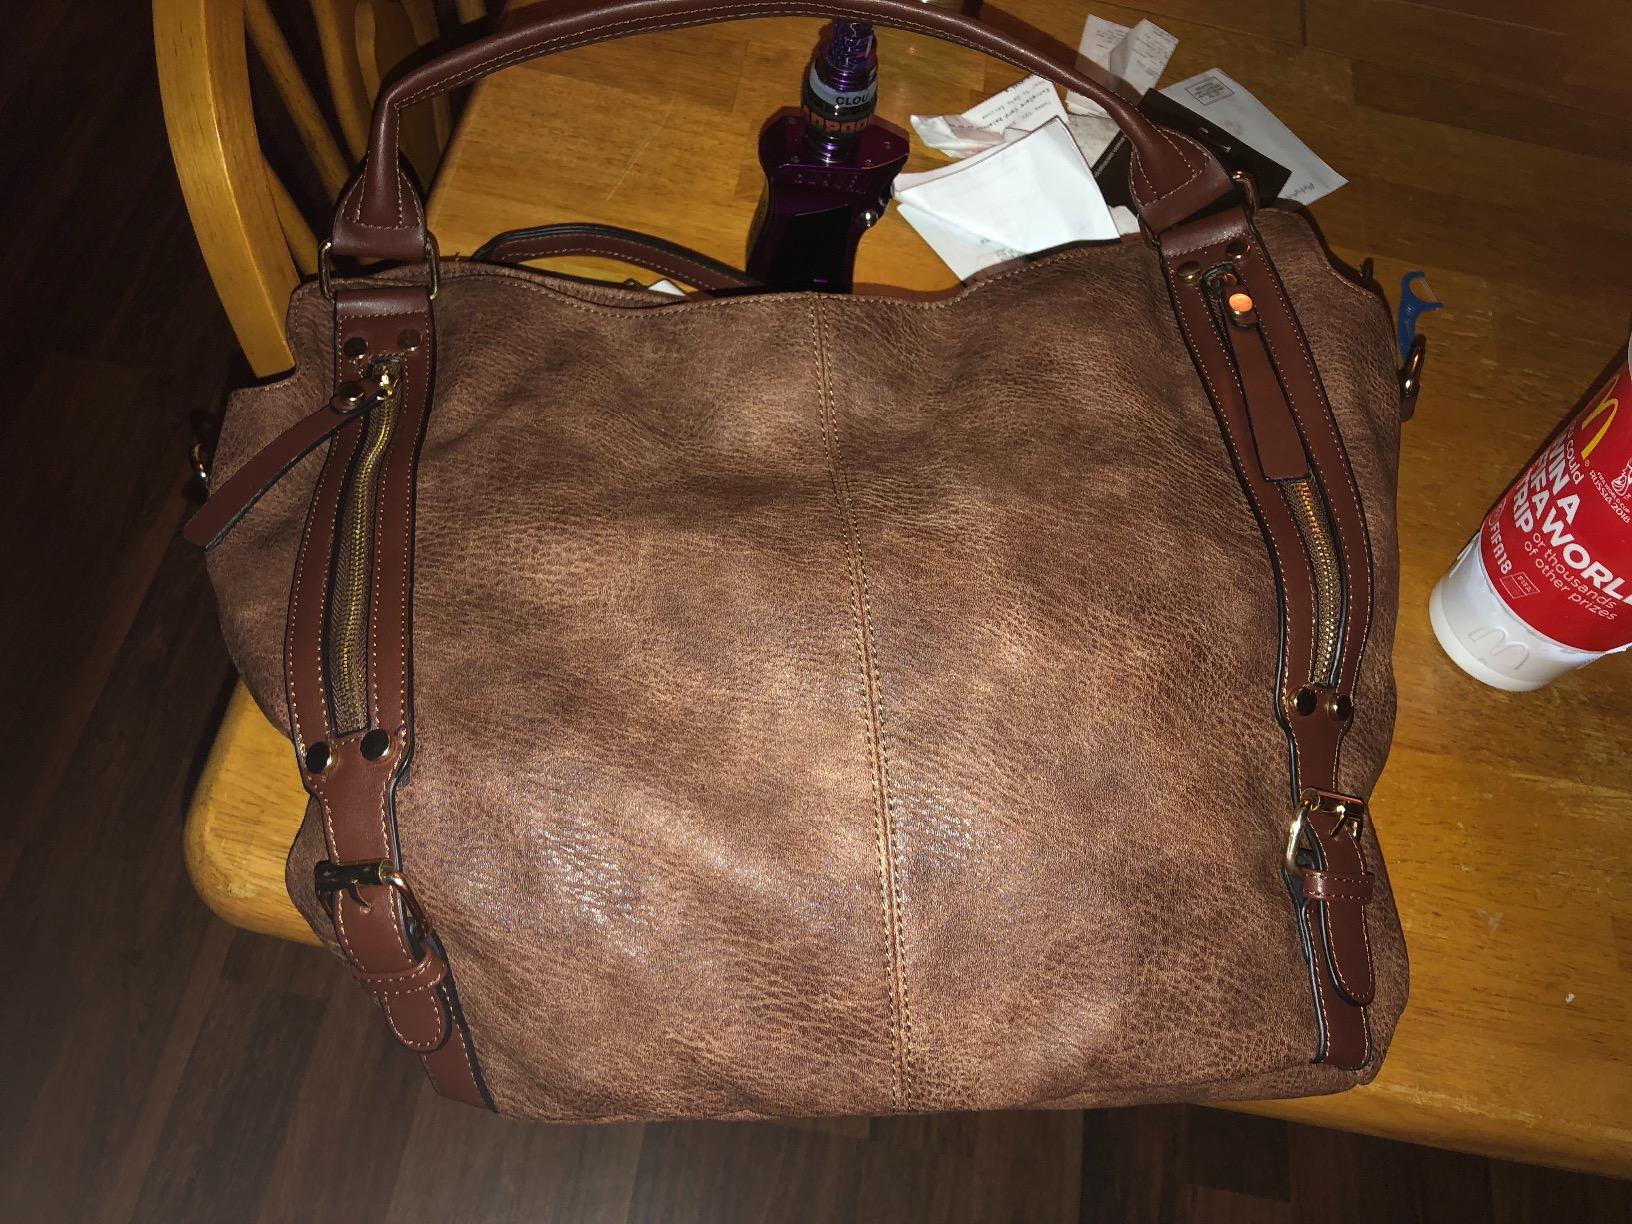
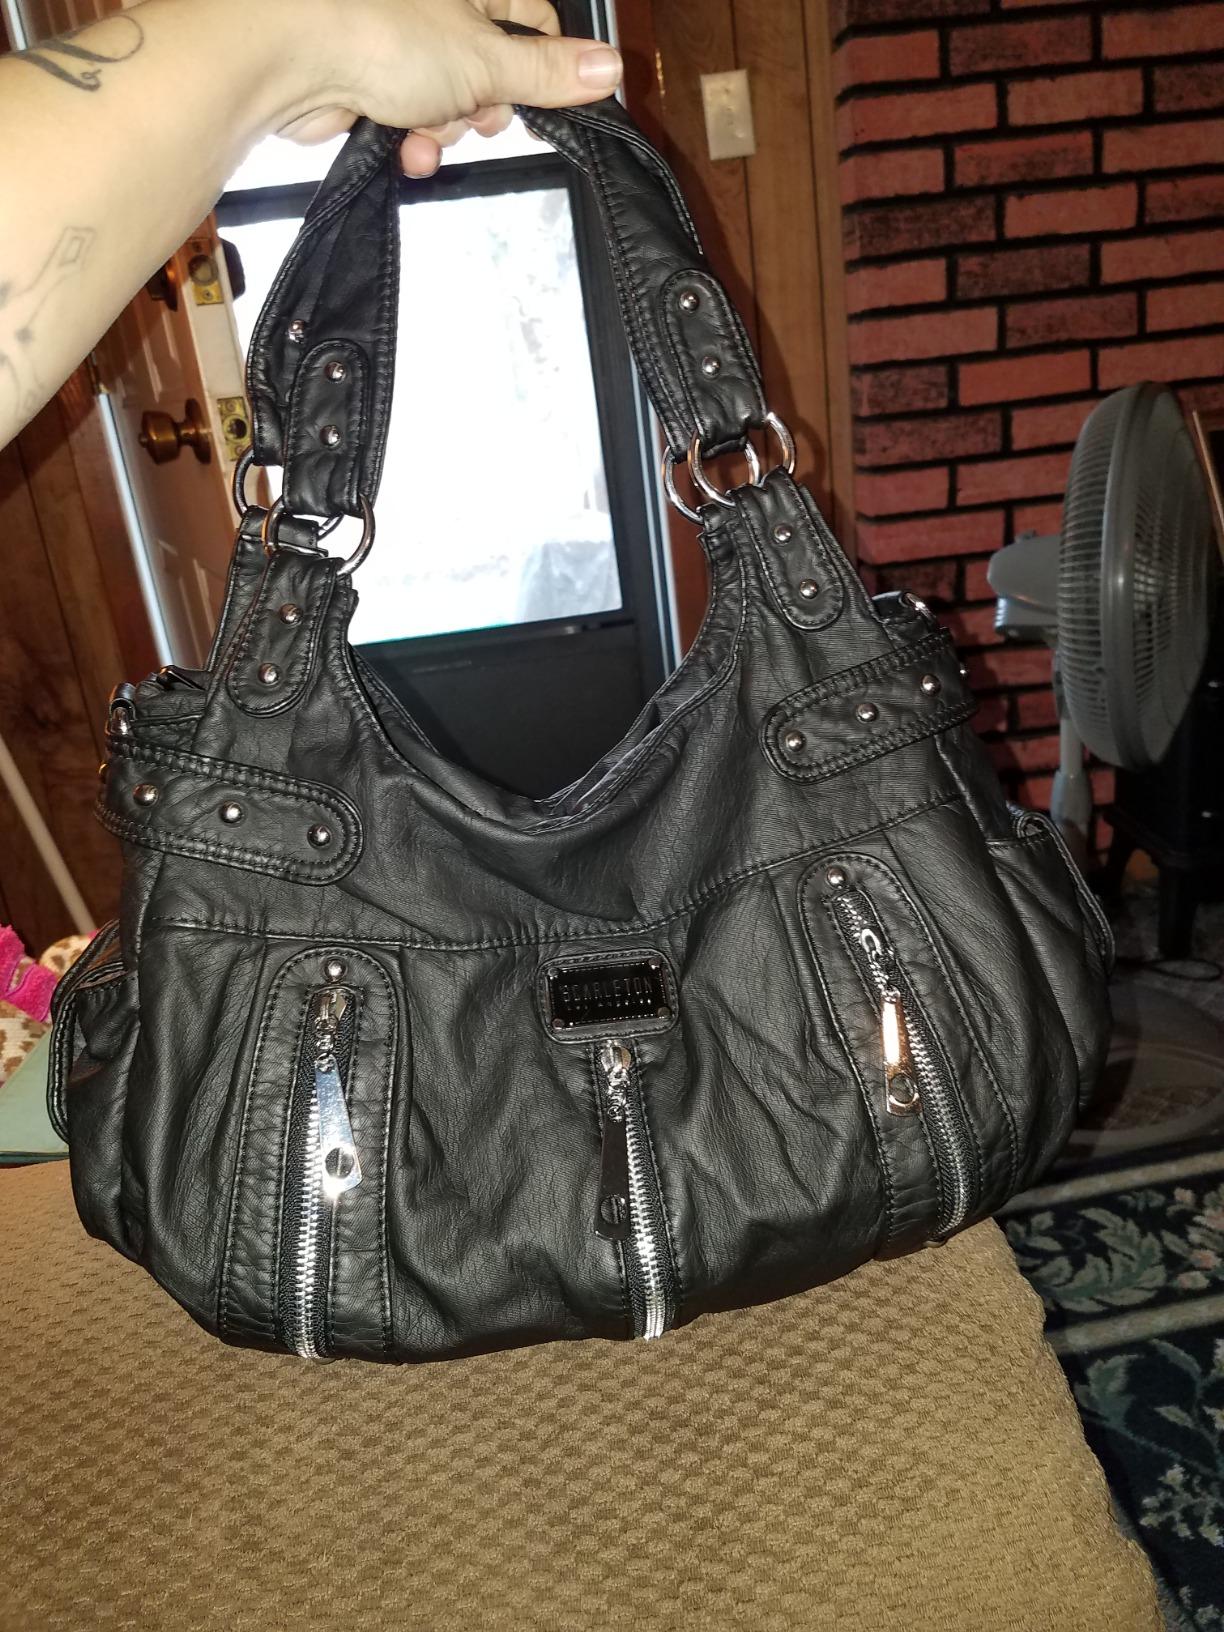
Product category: accessories_handbag
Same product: no